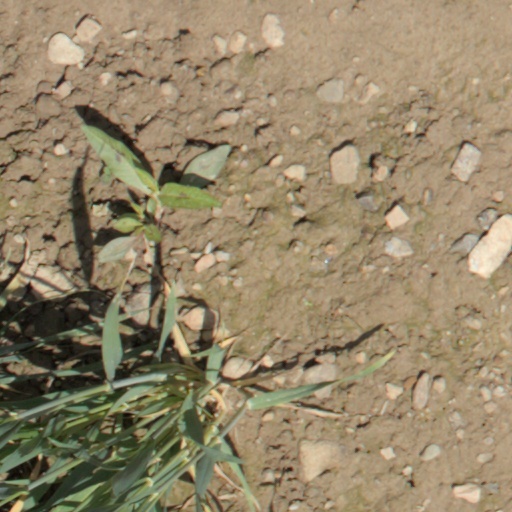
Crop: wheat